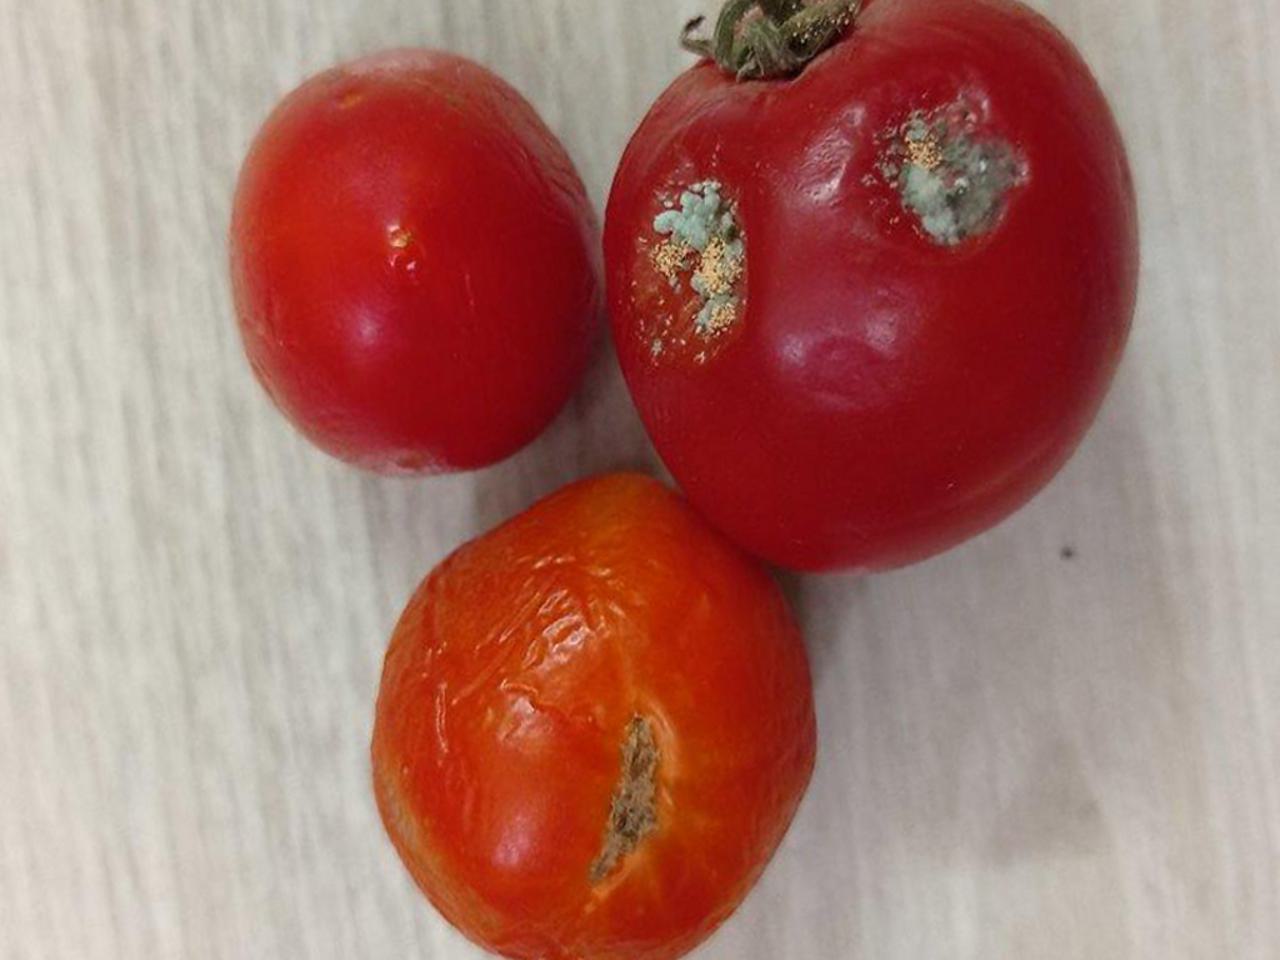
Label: Rotten